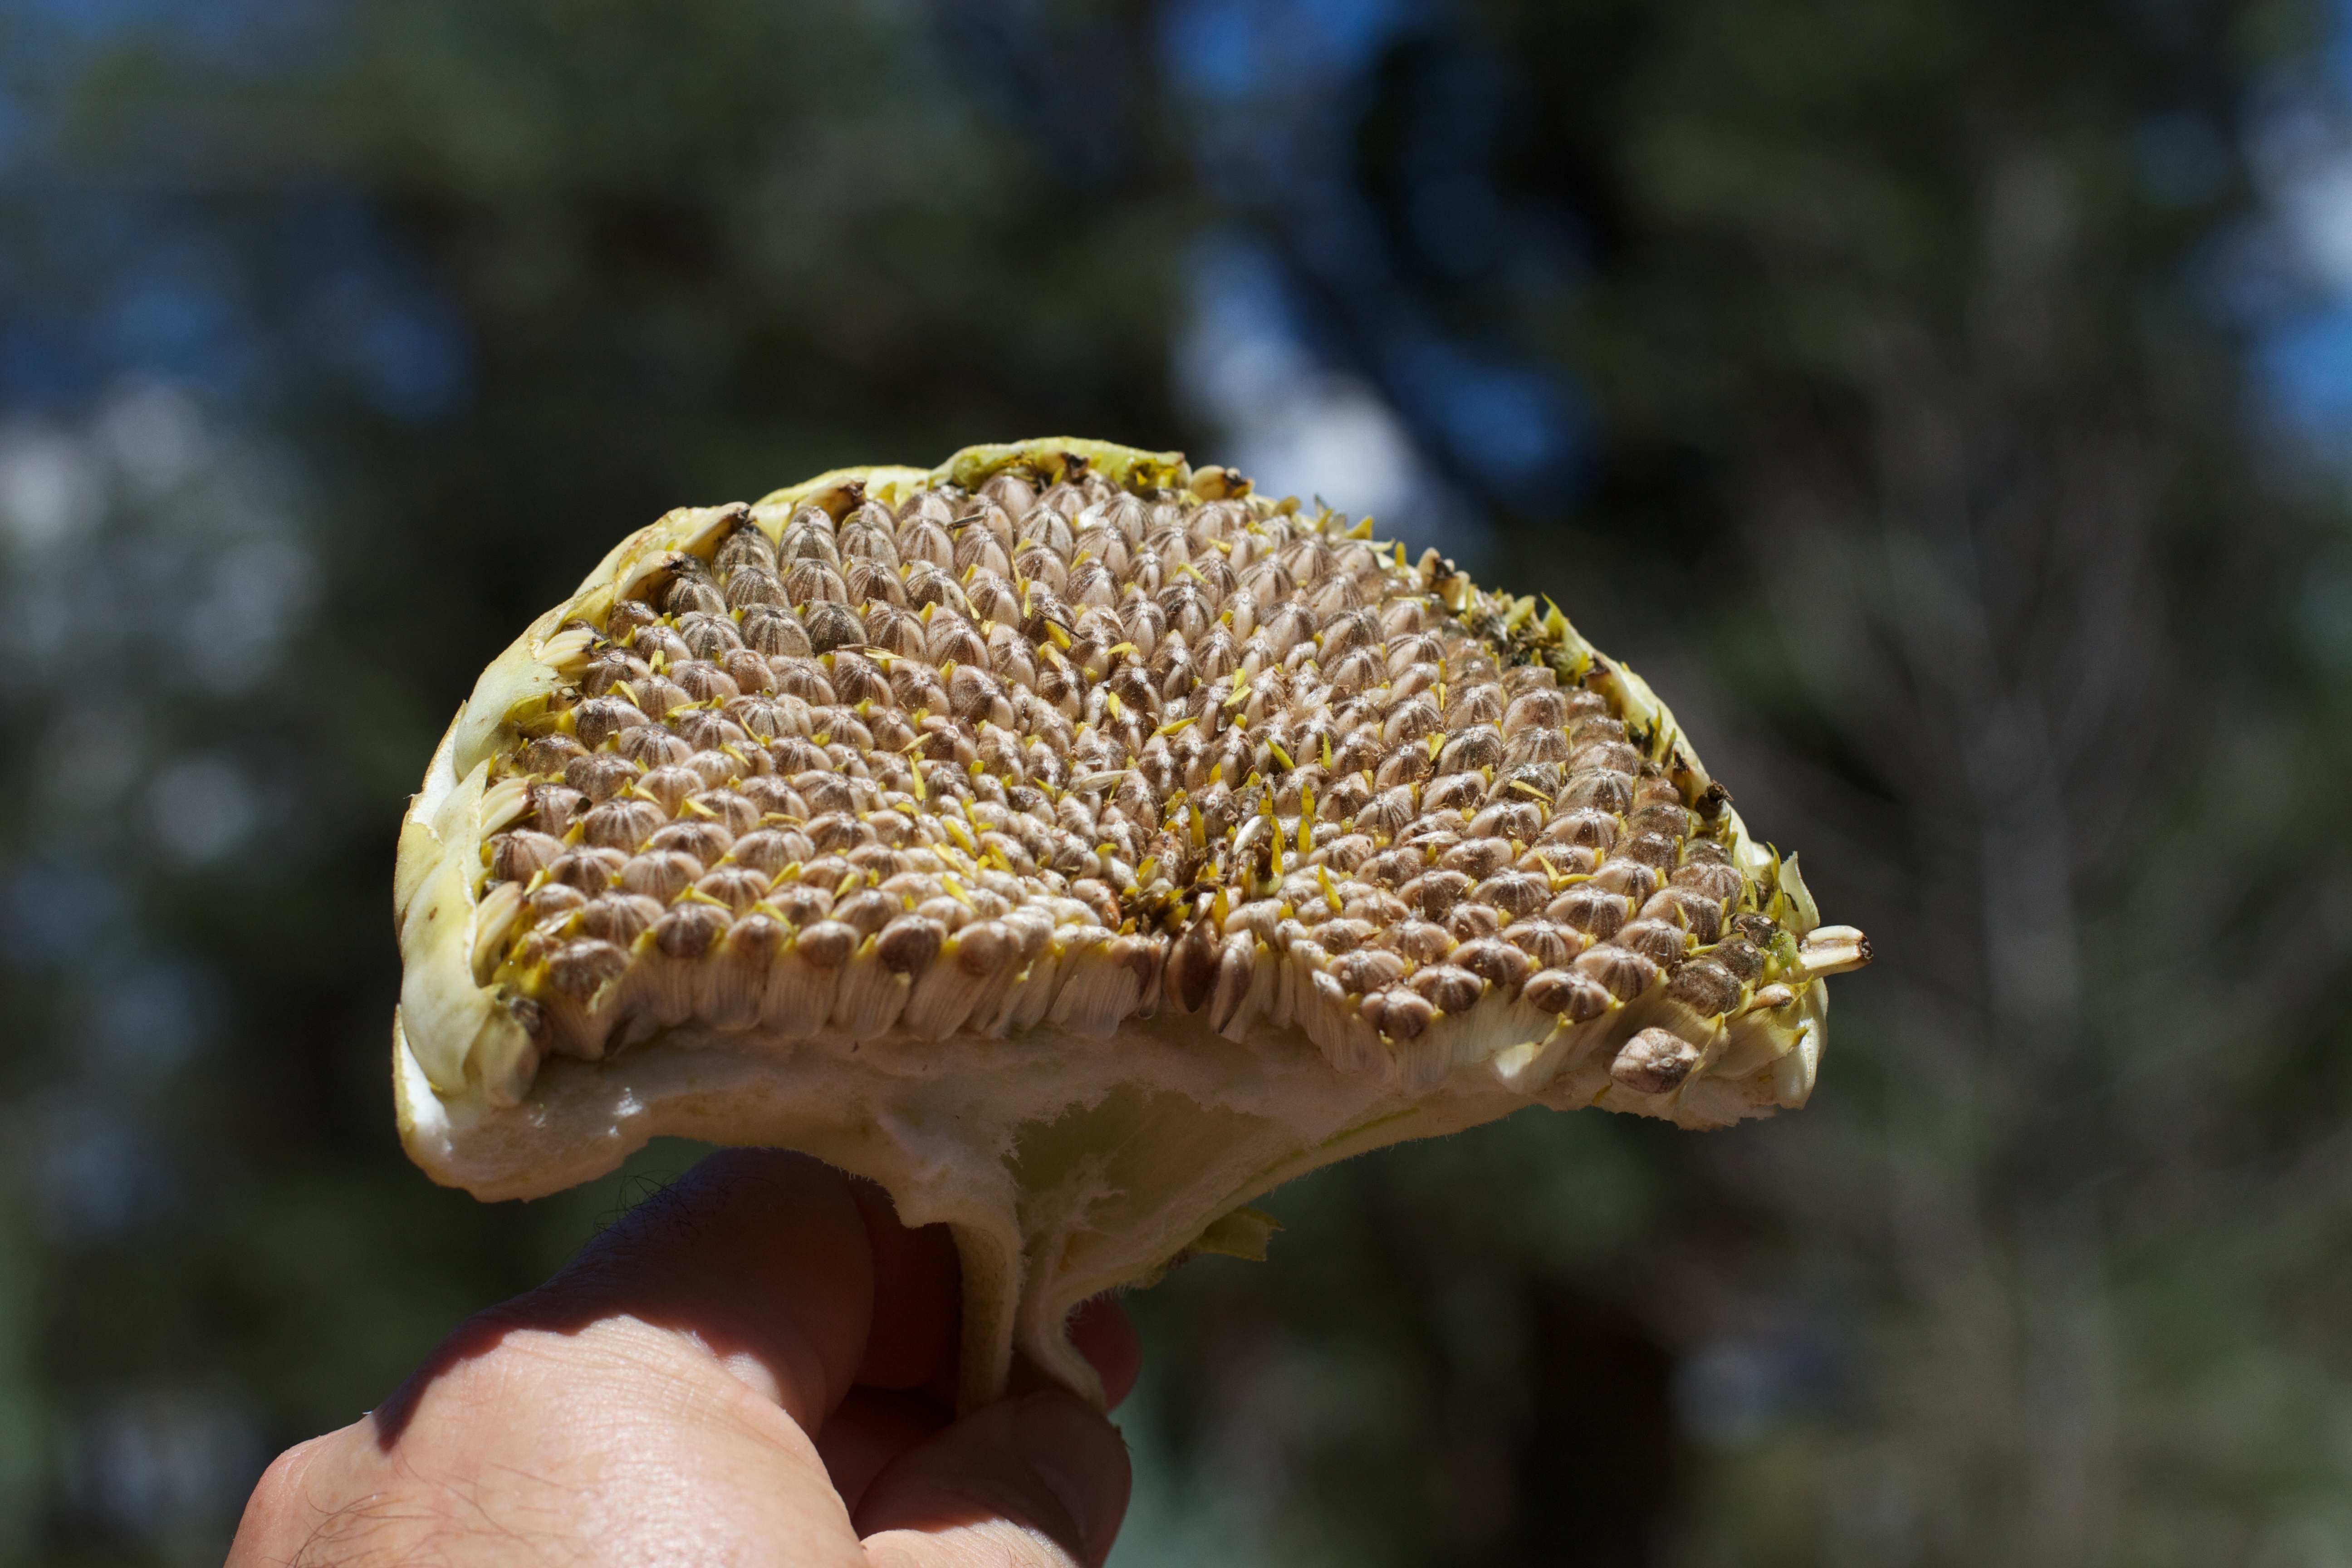
tree, nature, leaf, flower, produce, autumn, botany, mushroom, flora, fauna, sunflower, close up, fungus, seedforward, macro photography, oyster mushroom, edible mushroom, medicinal mushroom